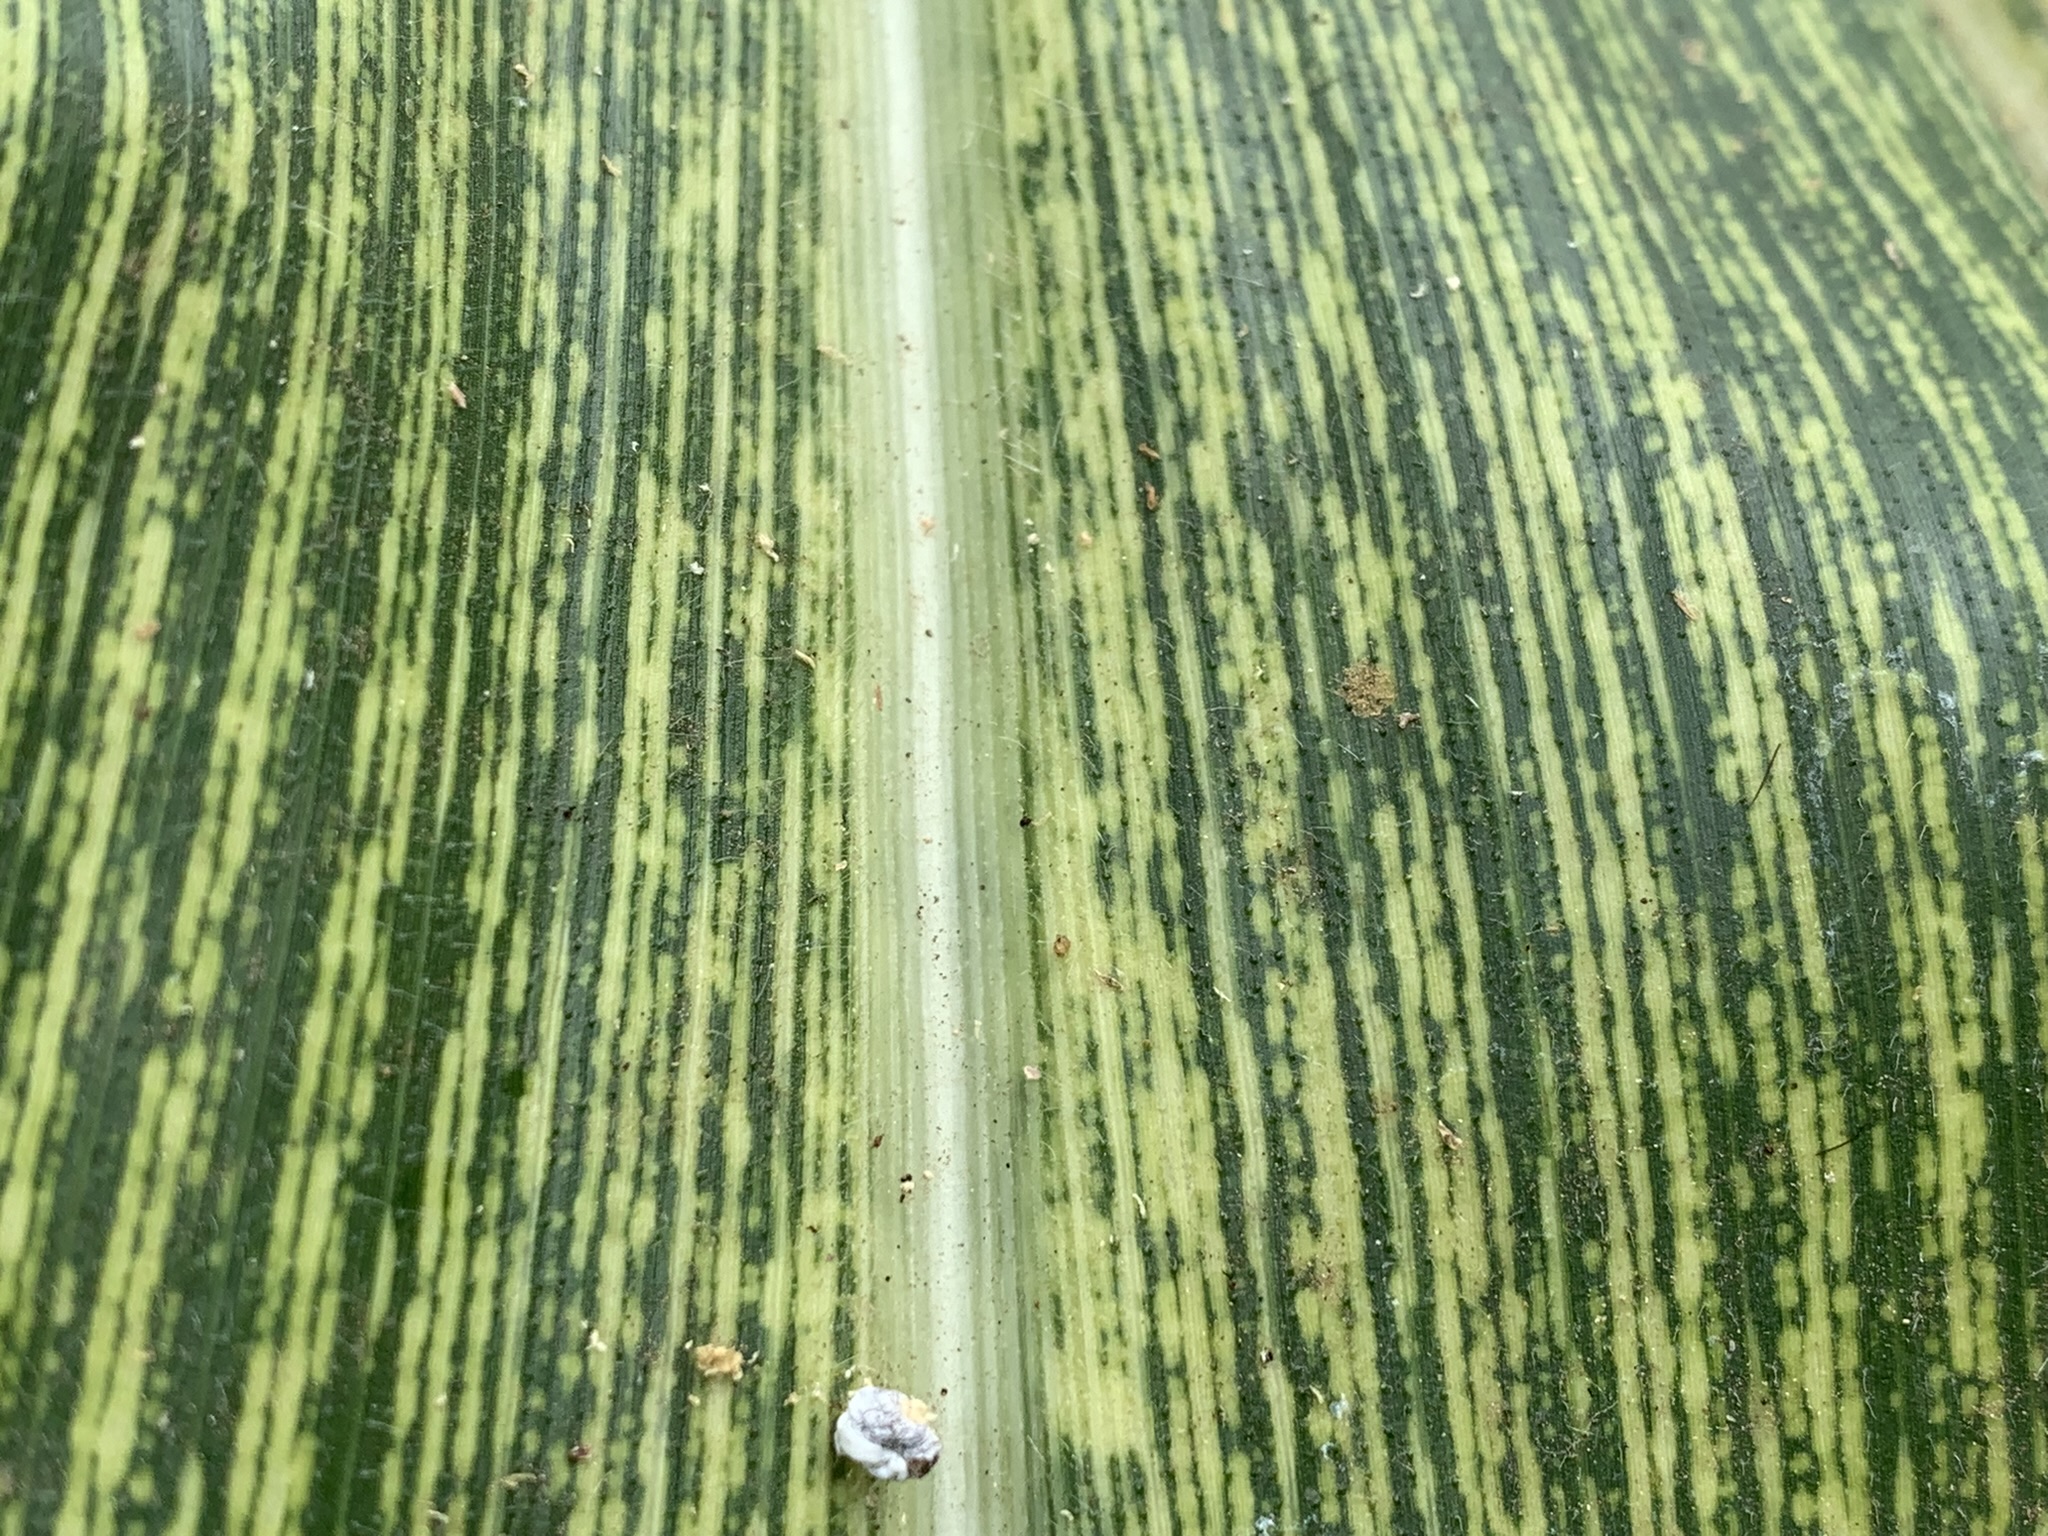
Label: MSV